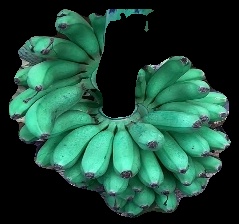
Variety: rasbale
Grade: grade1